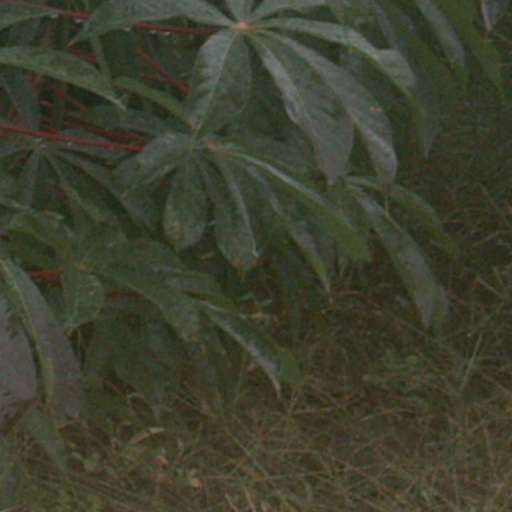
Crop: cassava